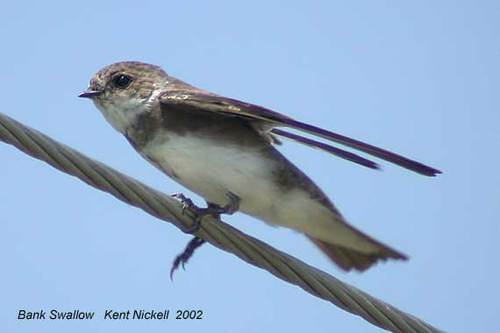
the bird has brown crown, nape and wings, it has white throat, belly and abdomen, it has small beak when compared to its body size.
bird has black body feathers, white breast feathers and black beaka small bird with a white belly and brown wings, and a small billthe bird's body is long and thin, it's head is small and round compared to it's body, and it's secondaries are long compared to it's primaries.
this is a slender, quick small bird with a white belly and grey to dark grey wings.
this bird has wings that are brown and has a white bellya bird with white belly and the bill is black and pointed and black tarsus and feetthe small bird has a small bill, black eyes, and a white belly.
this particular bird has a belly that is white and has black spots
this small grey bird has a white belly and breast.
Species: Bank Swallow